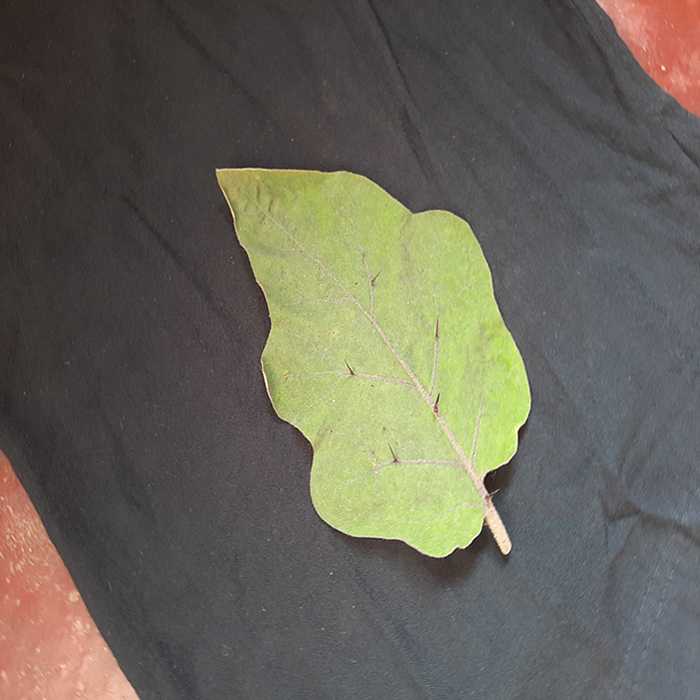
Plant: Eggplant
Label: Eggplant fresh leaf